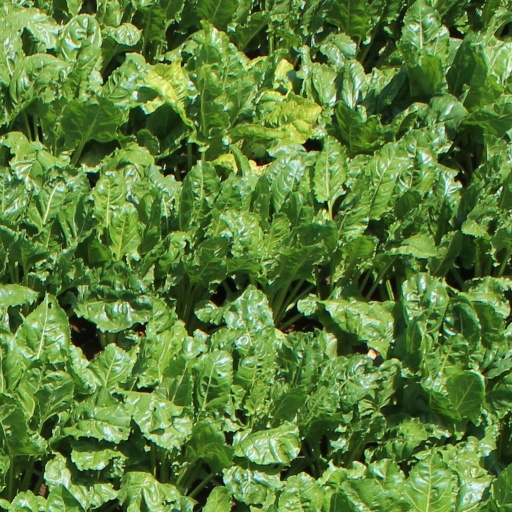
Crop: sugar beet